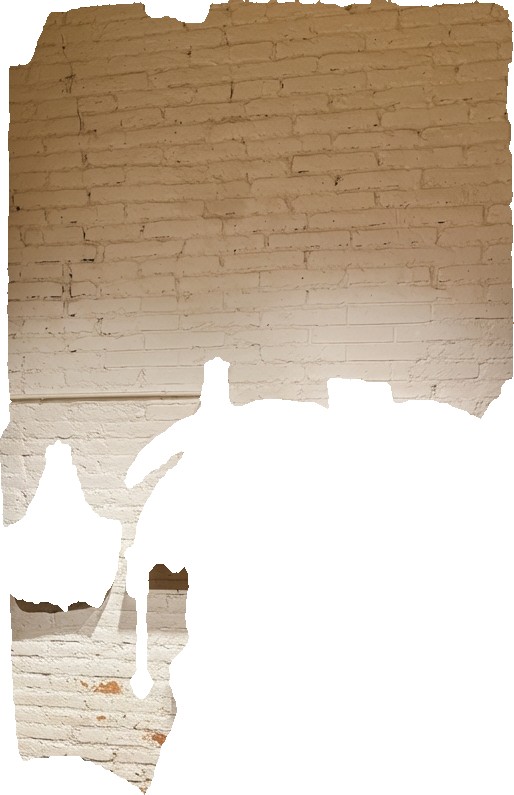
Surface category: wall